Henriette Blanke-Belcher

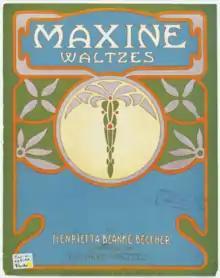
The sheet music for Henriette Blanke-Belcher's "Maxine Waltzes" (1910)

Henriette Blanke worked for Whitney-Warner Publishing Company and Jerome H. Remick, music publishing companies in Detroit. They published many of her compositions. She performed in vaudeville in 1909, and a number of recordings of her compositions were made between 1905 and 1926. "I want to become known as a waltz writer exclusively," she said in 1902, but she also wrote ballads and novelty songs.